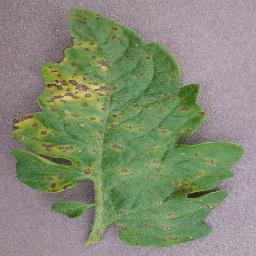
Label: Tomato___Septoria_leaf_spot